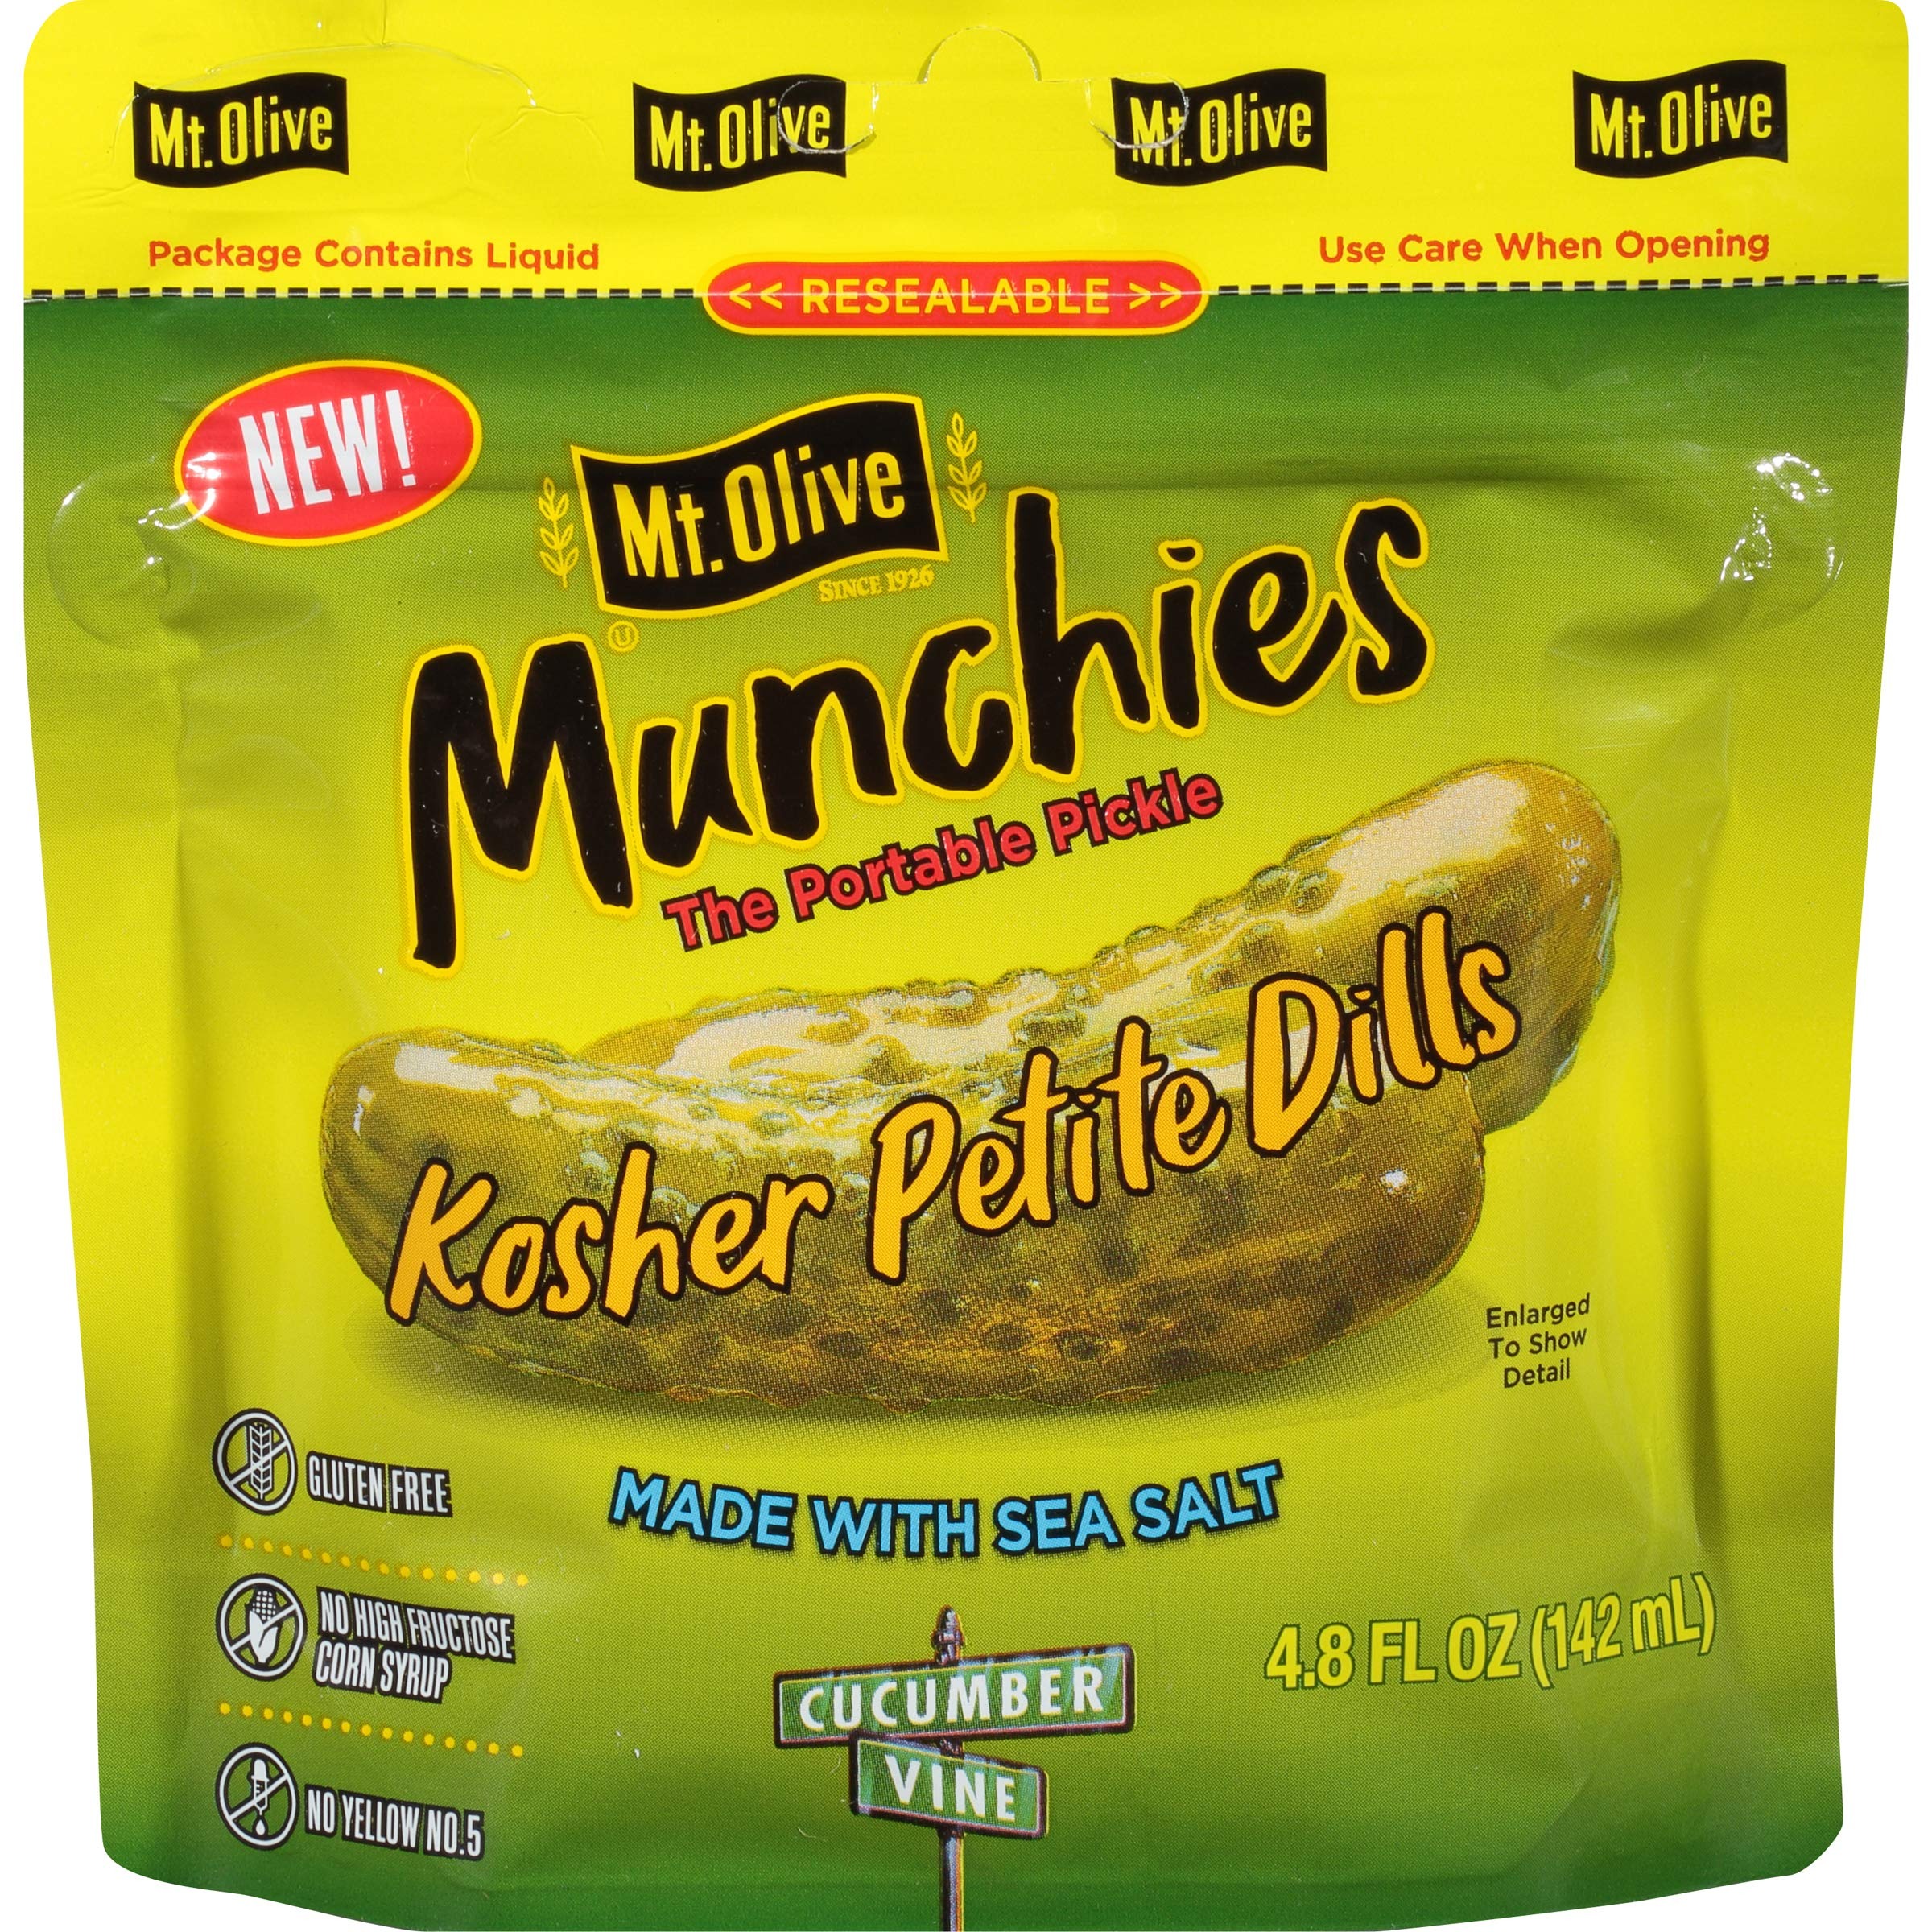
Item Name: Mt. Olive Munchies Kosher Petite Dills in Pouches, 4.8 Ounce
Product Description: Dill Pickles
Value: 4.8
Unit: Ounce

Price: 1.735